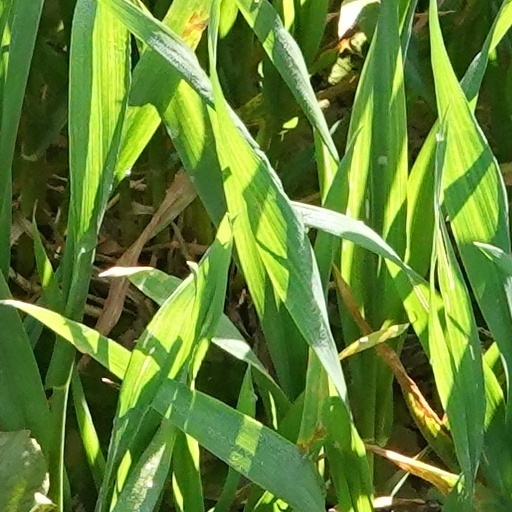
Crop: wheat